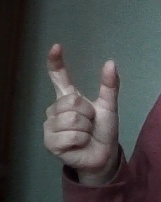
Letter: nun